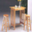
Label: table